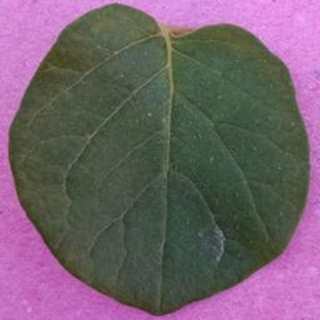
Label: healthy_potato